Santa Lucía, Francisco Morazán

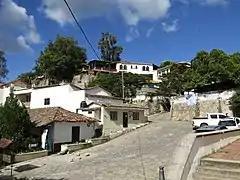
Colonial Street in Santa Lucia

There is no exact data on its beginnings, although it is known that it is one of the oldest towns, that it was inhabited before the arrival of the Spanish. Although some writers have affirmed that mining began in 1580, there are documents that indicate that around 1540 it had already been visited by the first Spanish explorers who were looking for mineral veins and then began to exploit its rich mines.